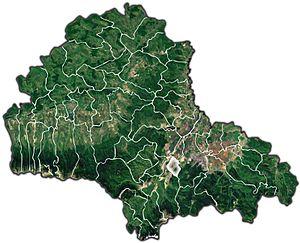
Cristian est une commune du județ de Brașov, dans la région historique Transylvanie. Elle est composée d'un seul village, Cristian.